Metamorphic core complex

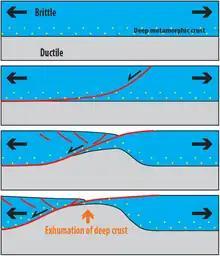
Formation of a metamorphic core complex

Metamorphic core complexes are exposed areas of deep crust brought to the surface by crustal extension (stretching). They form, and are exhumed, through relatively fast transport of middle and lower continental crust to the Earth's surface in the form of uplifting welts of hot rock and magma. The resulting doming causes the overlying rock to gravitationally collapse, sliding down and usually away from the uplift along low-angle detachment faults. Brittle, faulted cover rock above the detachment surface lies in direct contact with the ductile middle-lower crust below.